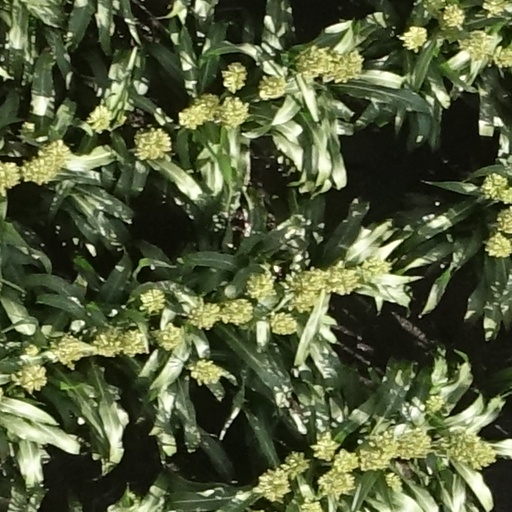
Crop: sorghum